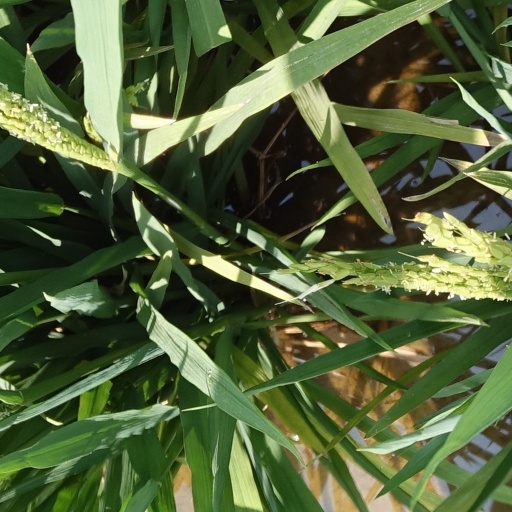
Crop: rice